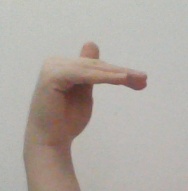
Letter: khaa